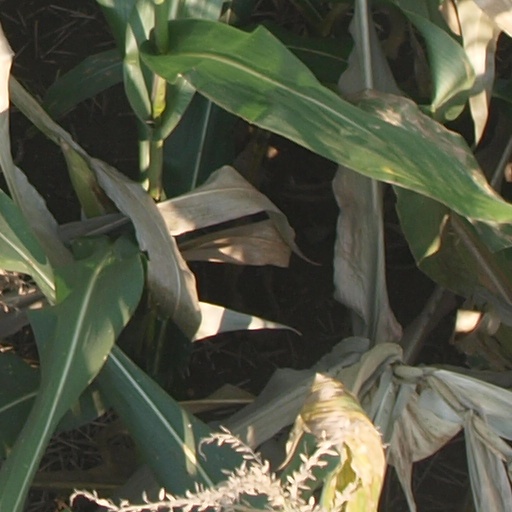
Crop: maize; corn